Three Fugitives

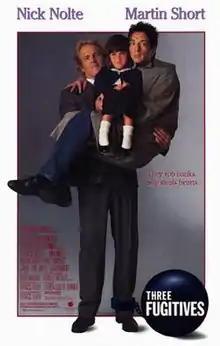
Theatrical release poster

Three Fugitives is a 1989 American crime comedy film, written and directed by Francis Veber, starring Nick Nolte and Martin Short, with supporting roles by Sarah Doroff, James Earl Jones, Alan Ruck, and Kenneth McMillan in his final film appearance. It is a remake of "Les Fugitifs", a 1986 French comedy starring Gérard Depardieu and Pierre Richard also directed by Veber.